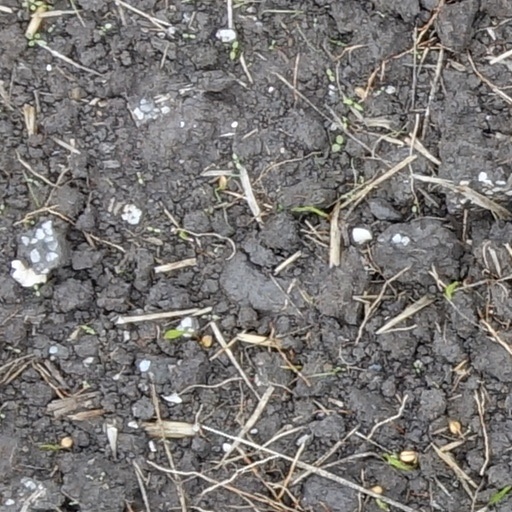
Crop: wheat